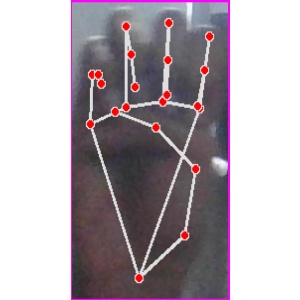
अक्षर: म